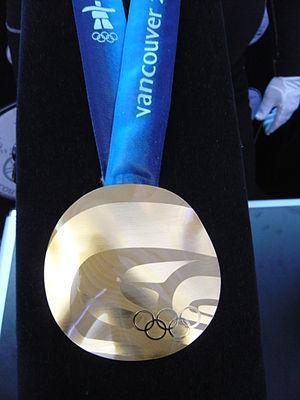
Une médaille olympique est une médaille attribuée au cours des Jeux olympiques aux trois meilleurs athlètes ou équipes de chaque compétition qui reçoivent respectivement une médaille d’or, d’argent ou de bronze. Outre ces médailles qui symbolisent la consécration sportive, certaines personnes ou organisations, notamment les comités nationaux olympiques, offrent à leurs champions des primes, cadeaux ou avantages en nature.